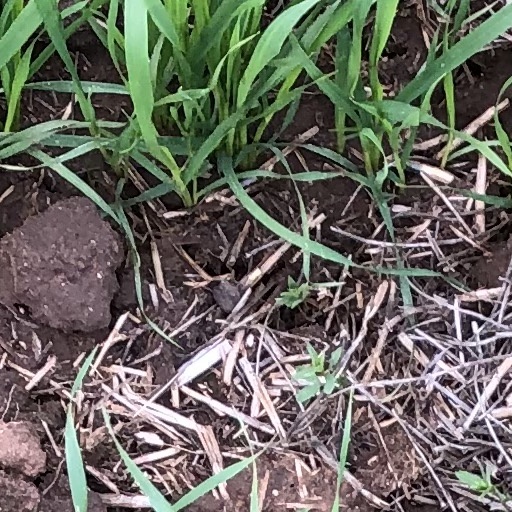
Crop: wheat